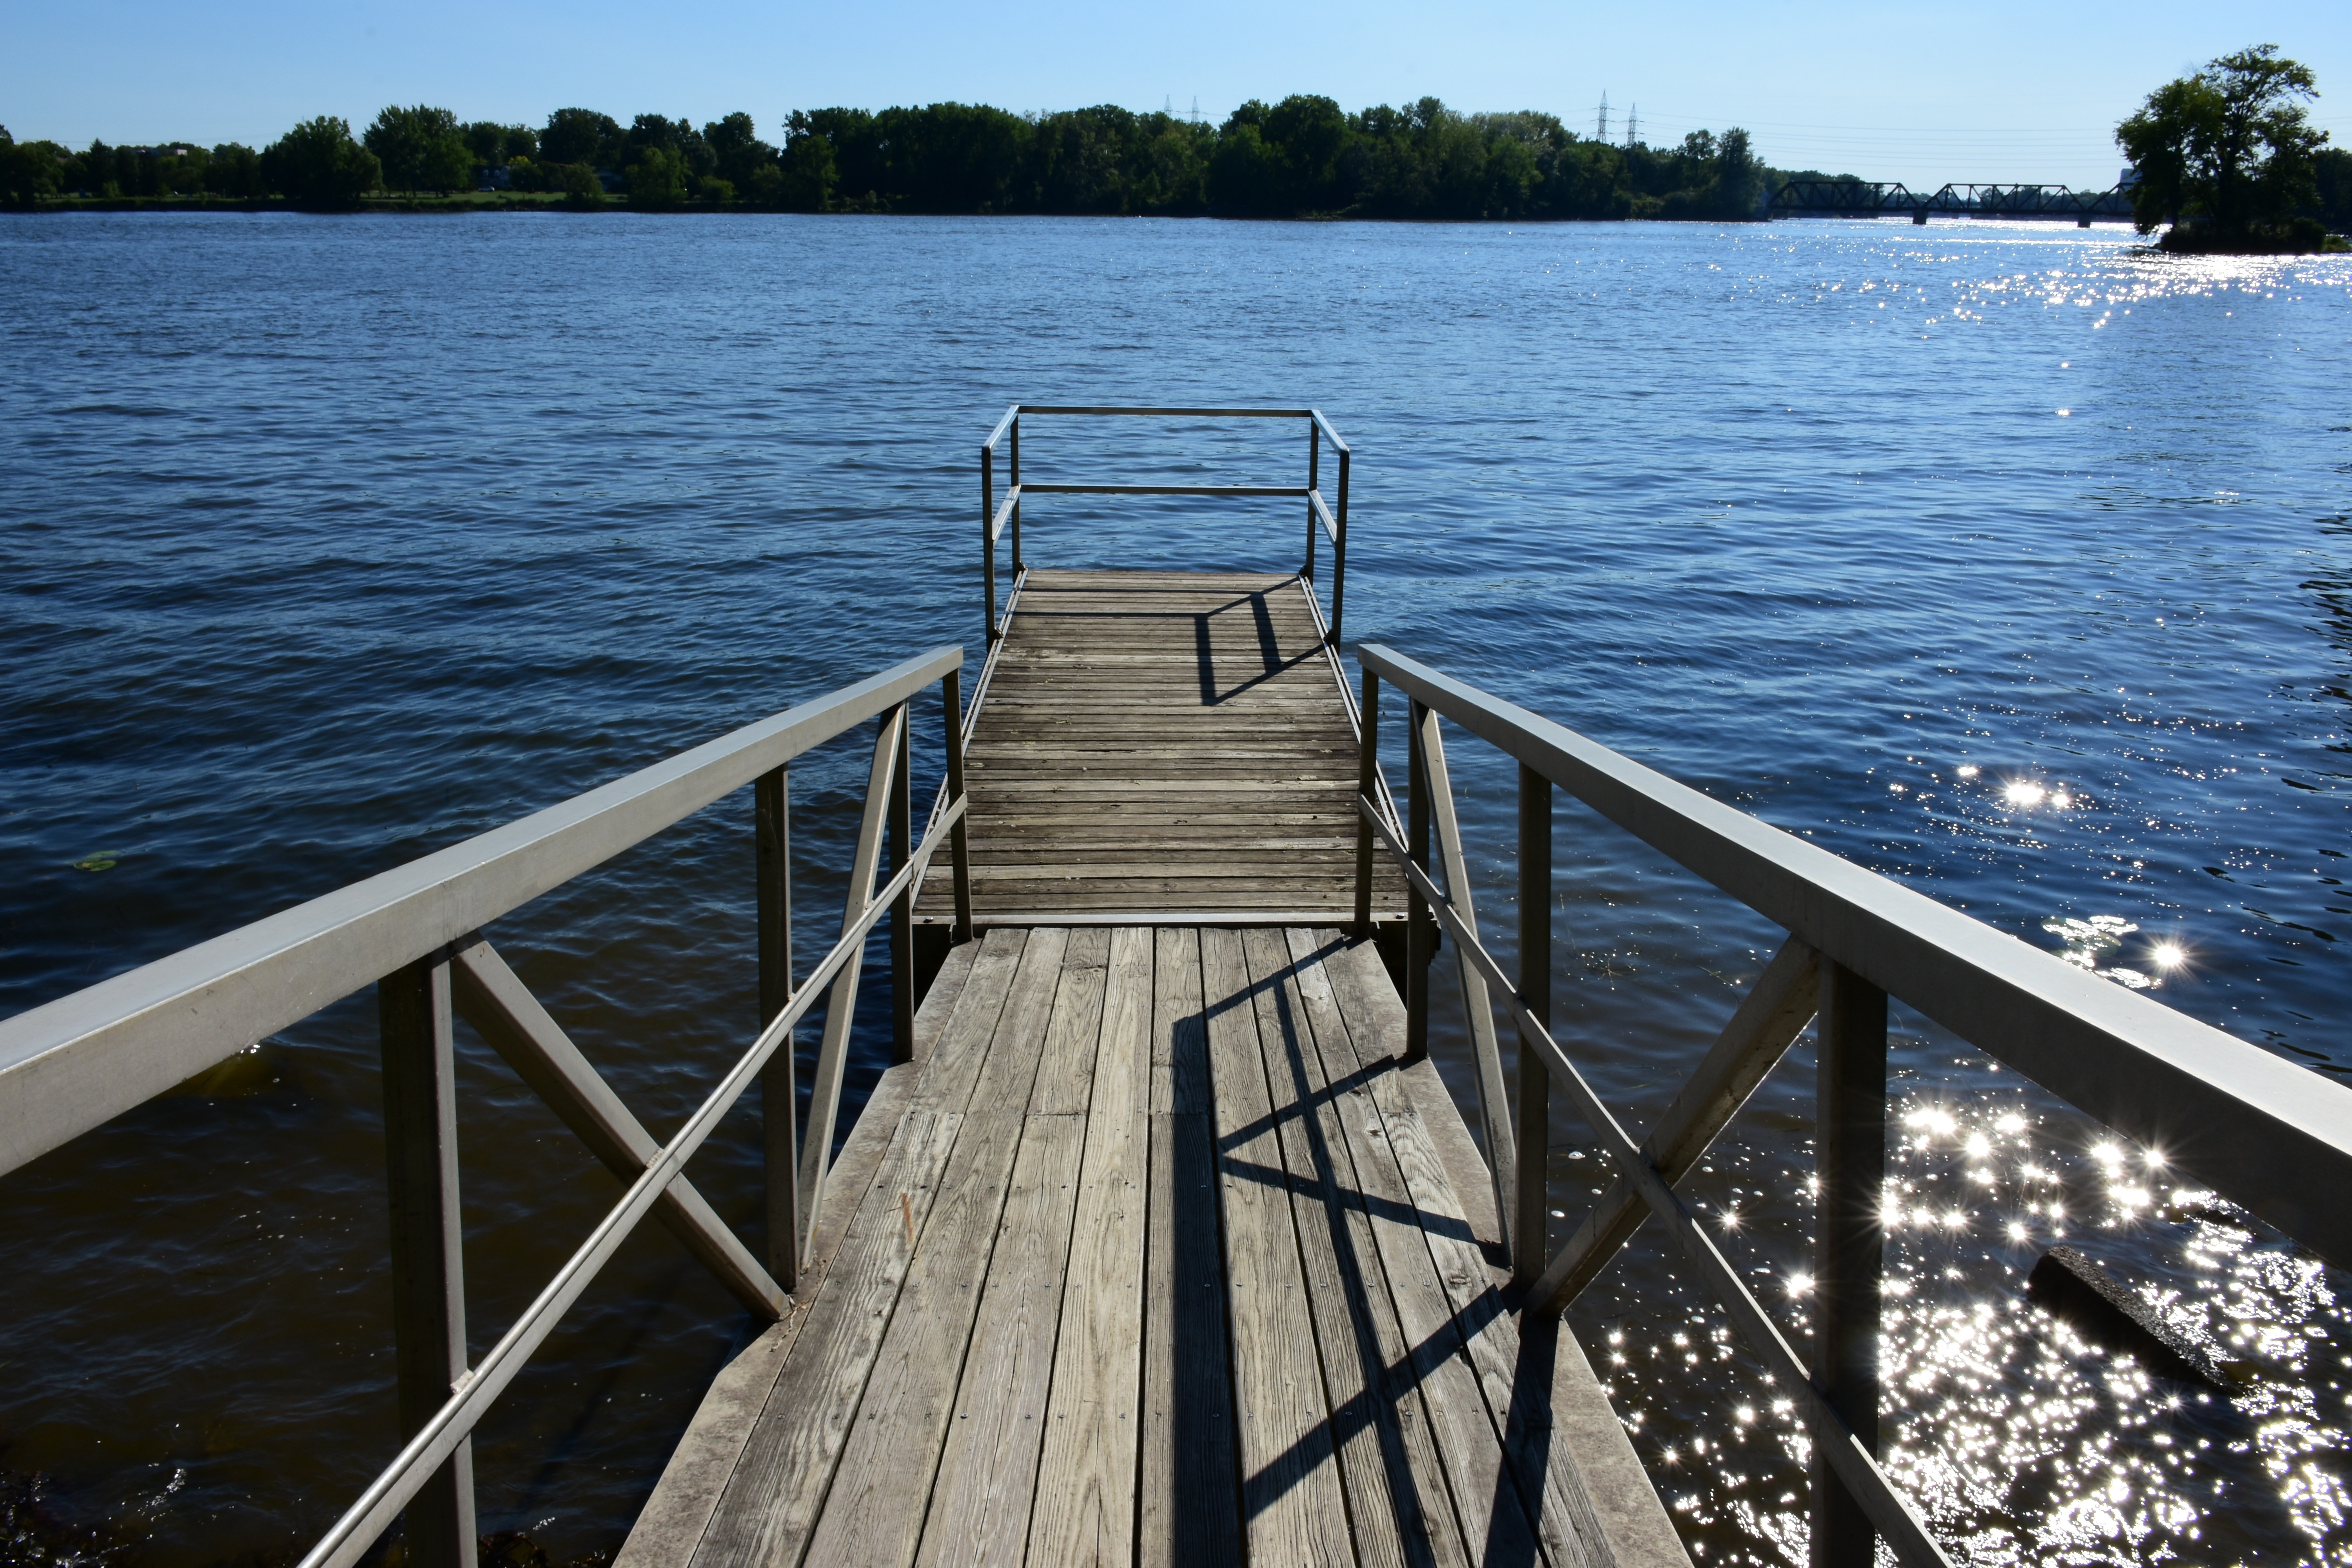
sea, water, dock, sky, wood, boat, lake, river, summer, reflection, vehicle, scenery, bay, blue, trees, sunny, waterscape, quay